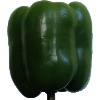
Label: green_pepper